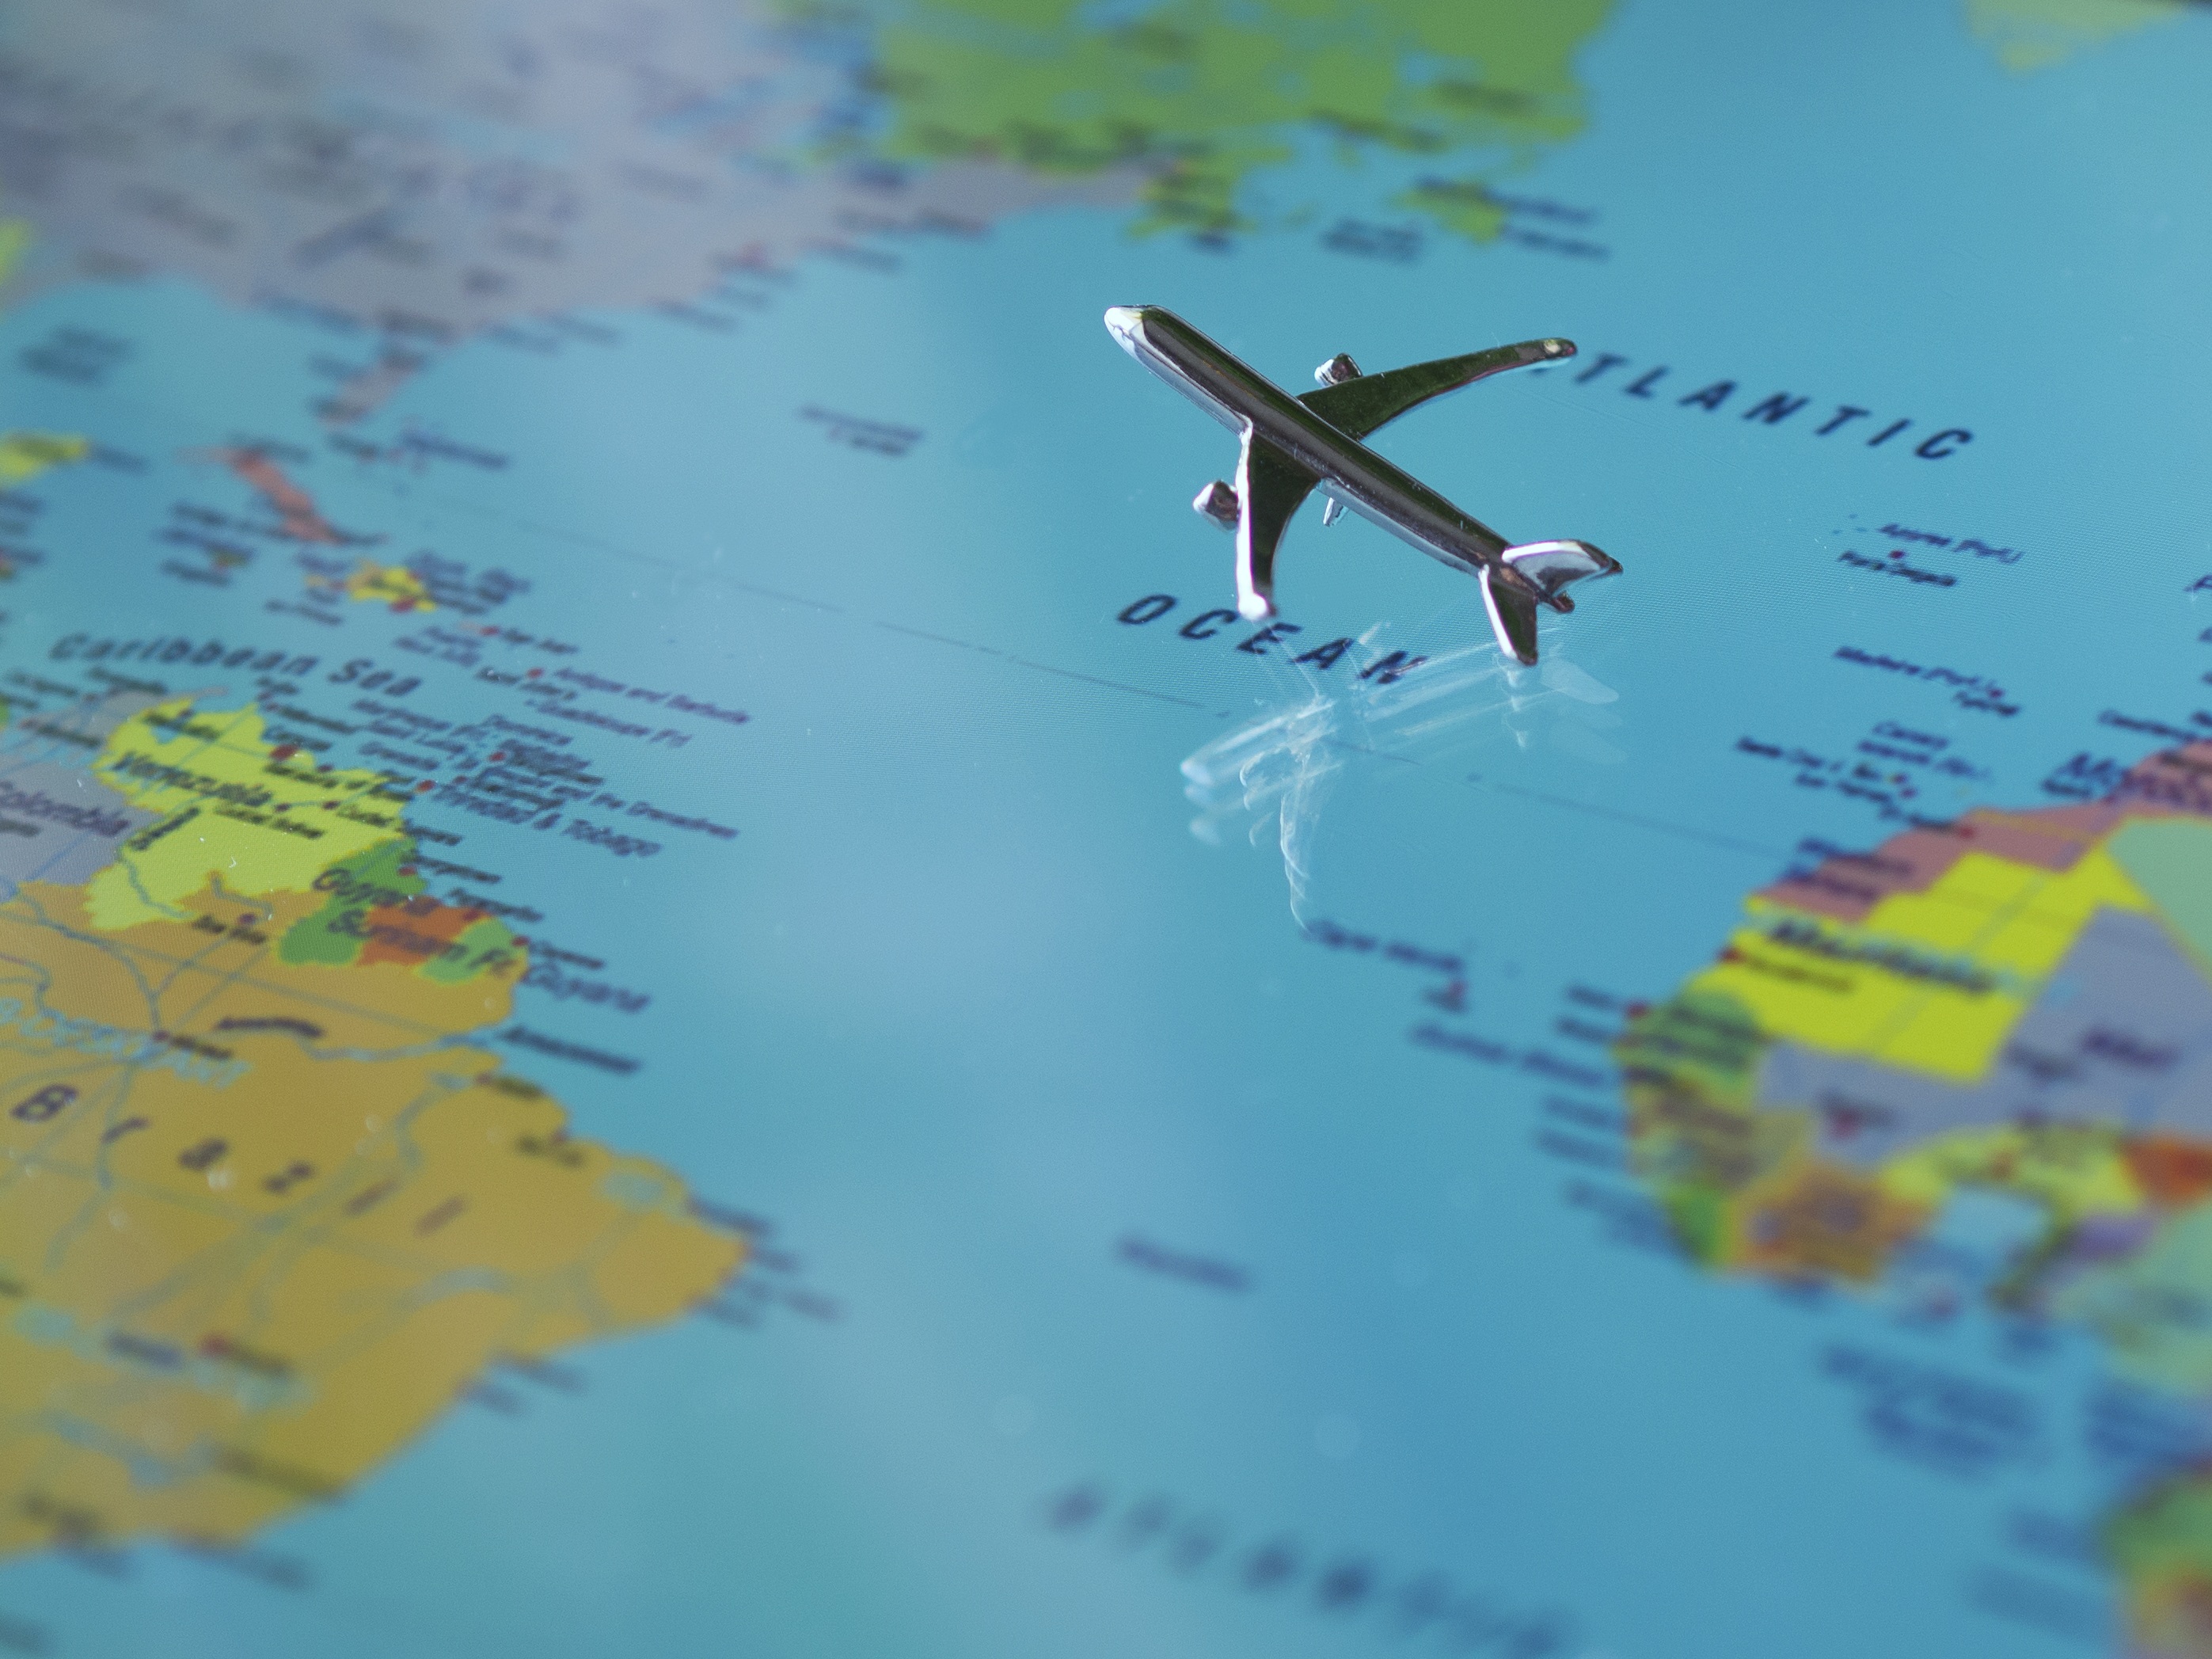
ocean, wing, airplane, aircraft, vehicle, biology, blue, toy, world, miniature, international, earth, ecosystem, global, map of the world, continents, atmosphere of earth